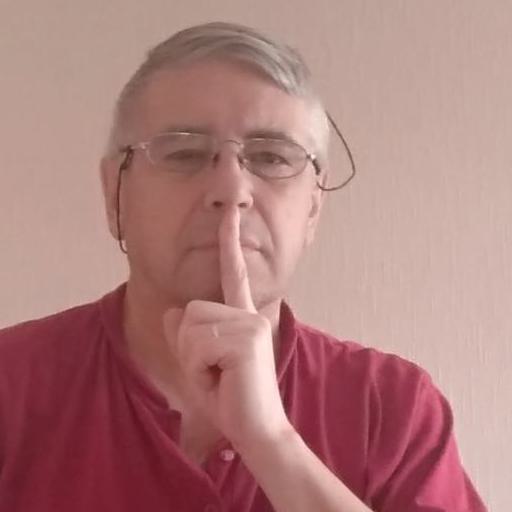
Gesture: mute